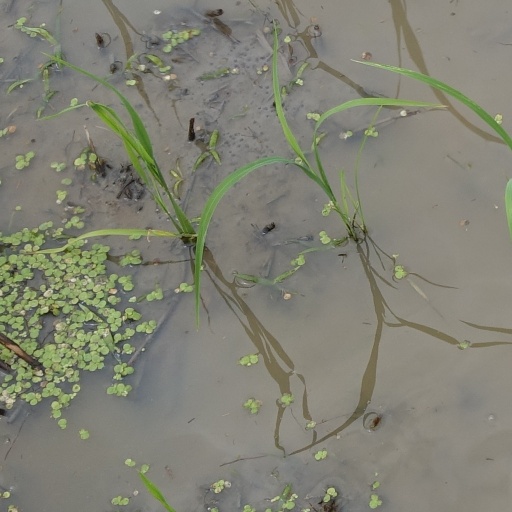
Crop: rice